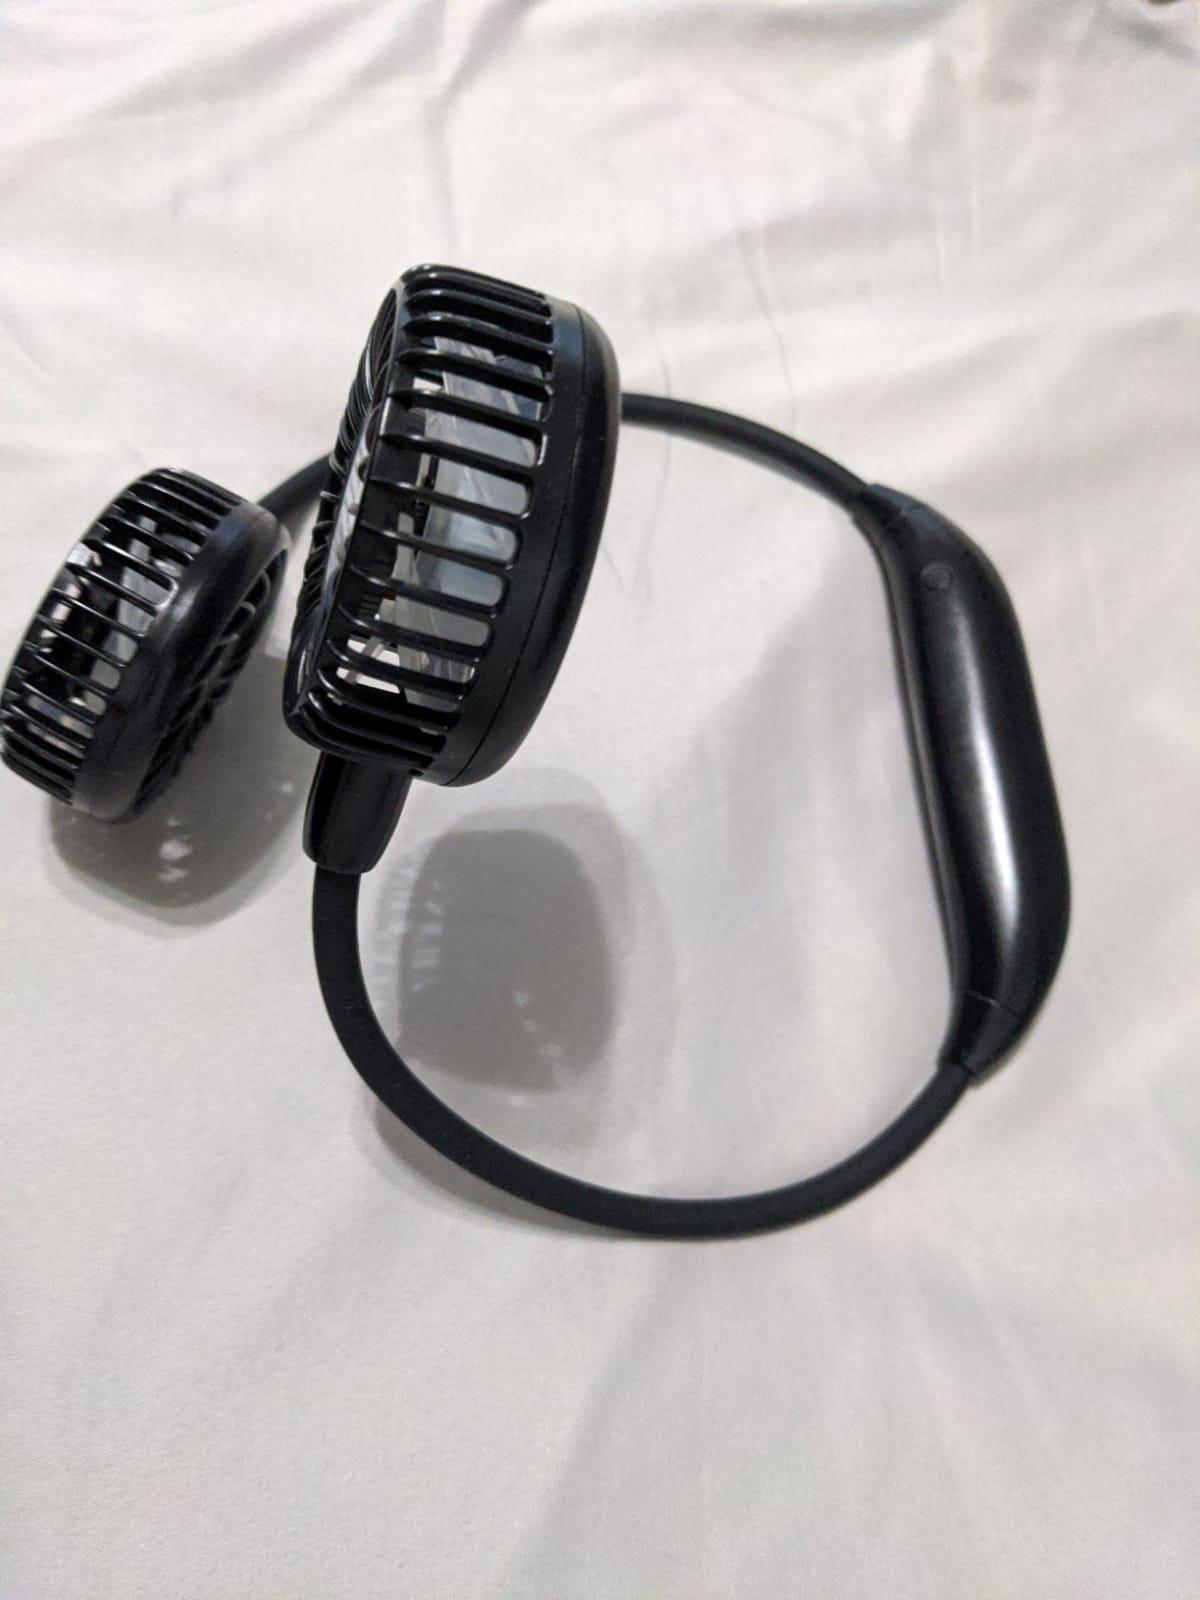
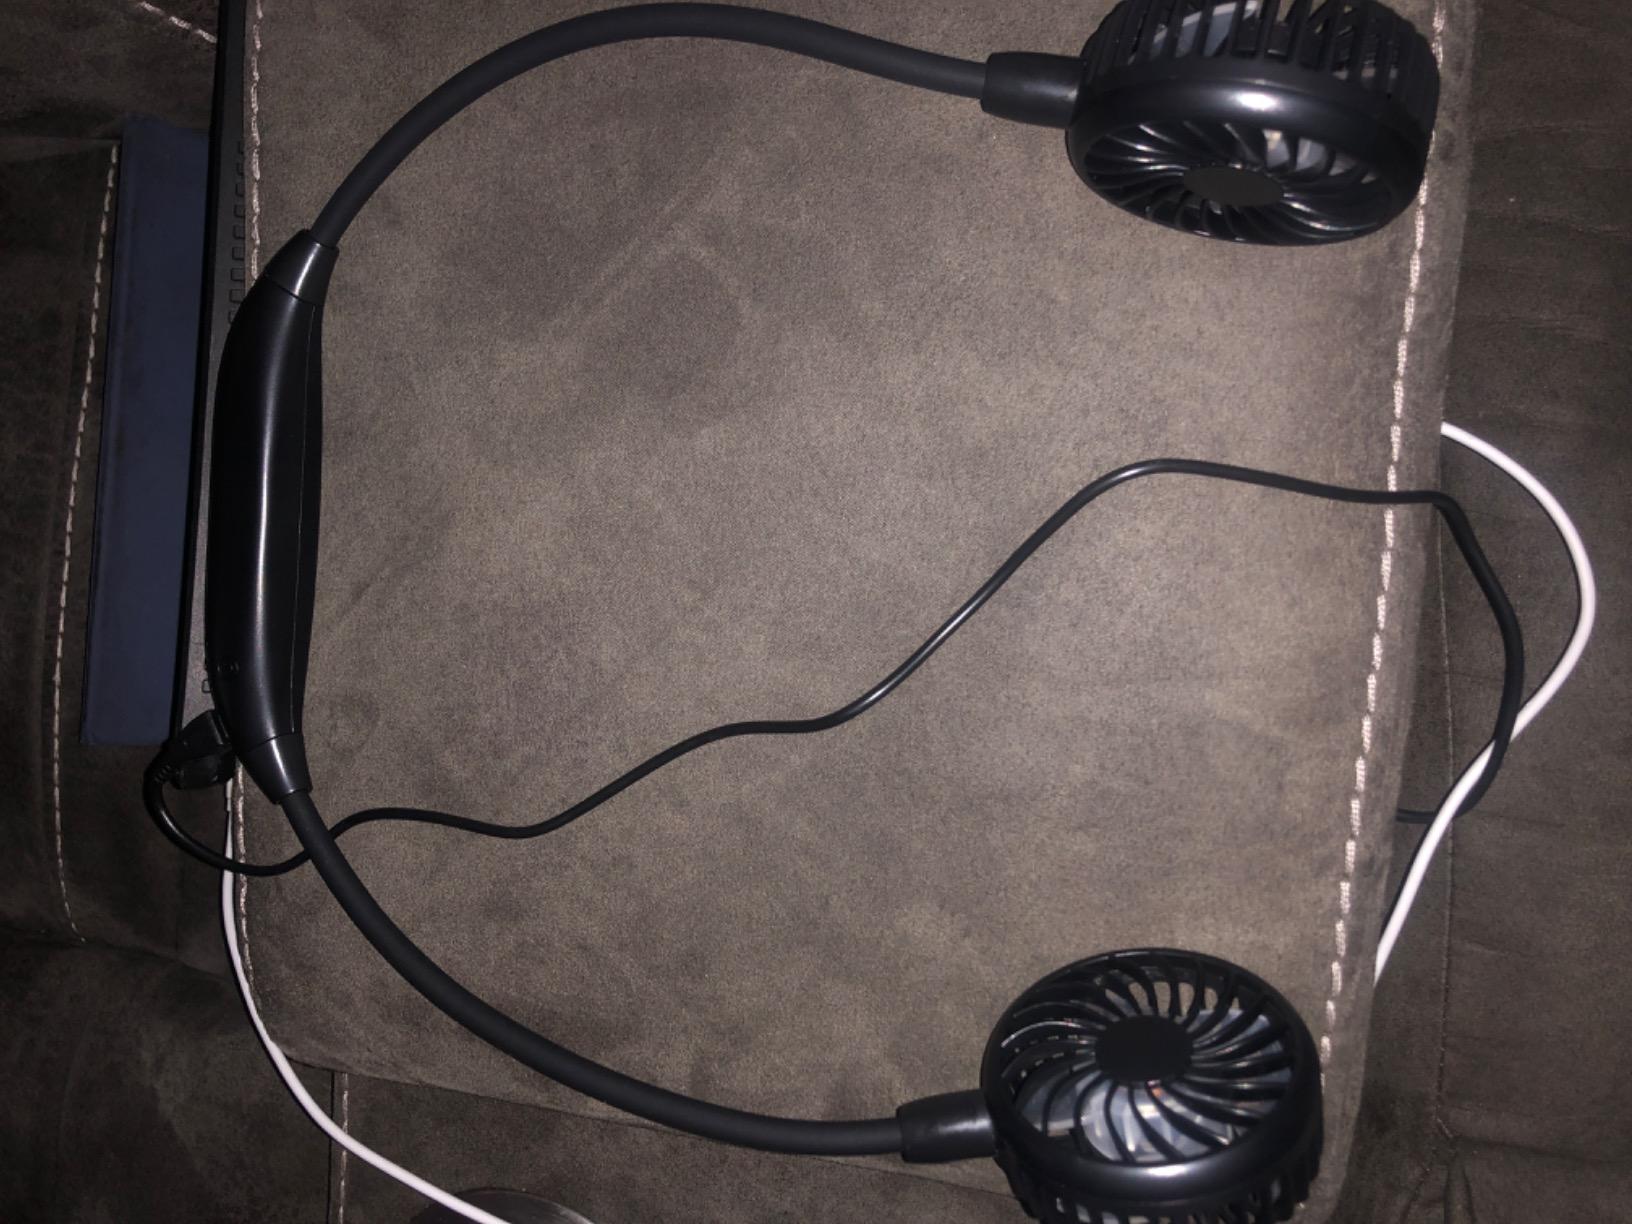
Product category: fan
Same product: yes